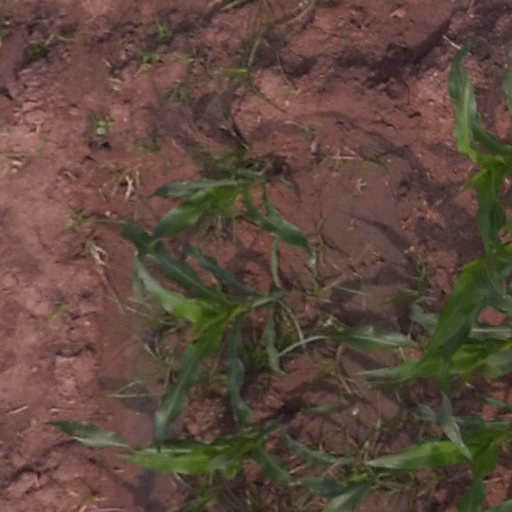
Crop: maize; corn